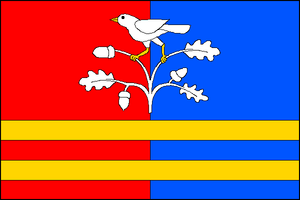
Hoštice est une commune du district de Kroměříž, dans la région de Zlín, en République tchèque. Sa population s'élevait à 154 habitants en 2018.